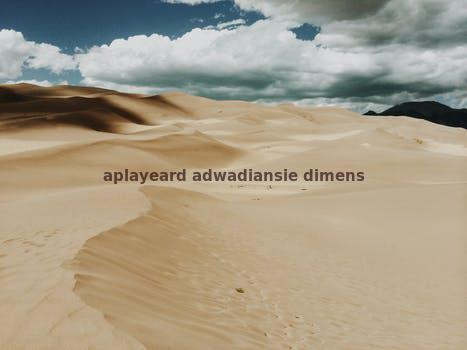
Label: Watermark